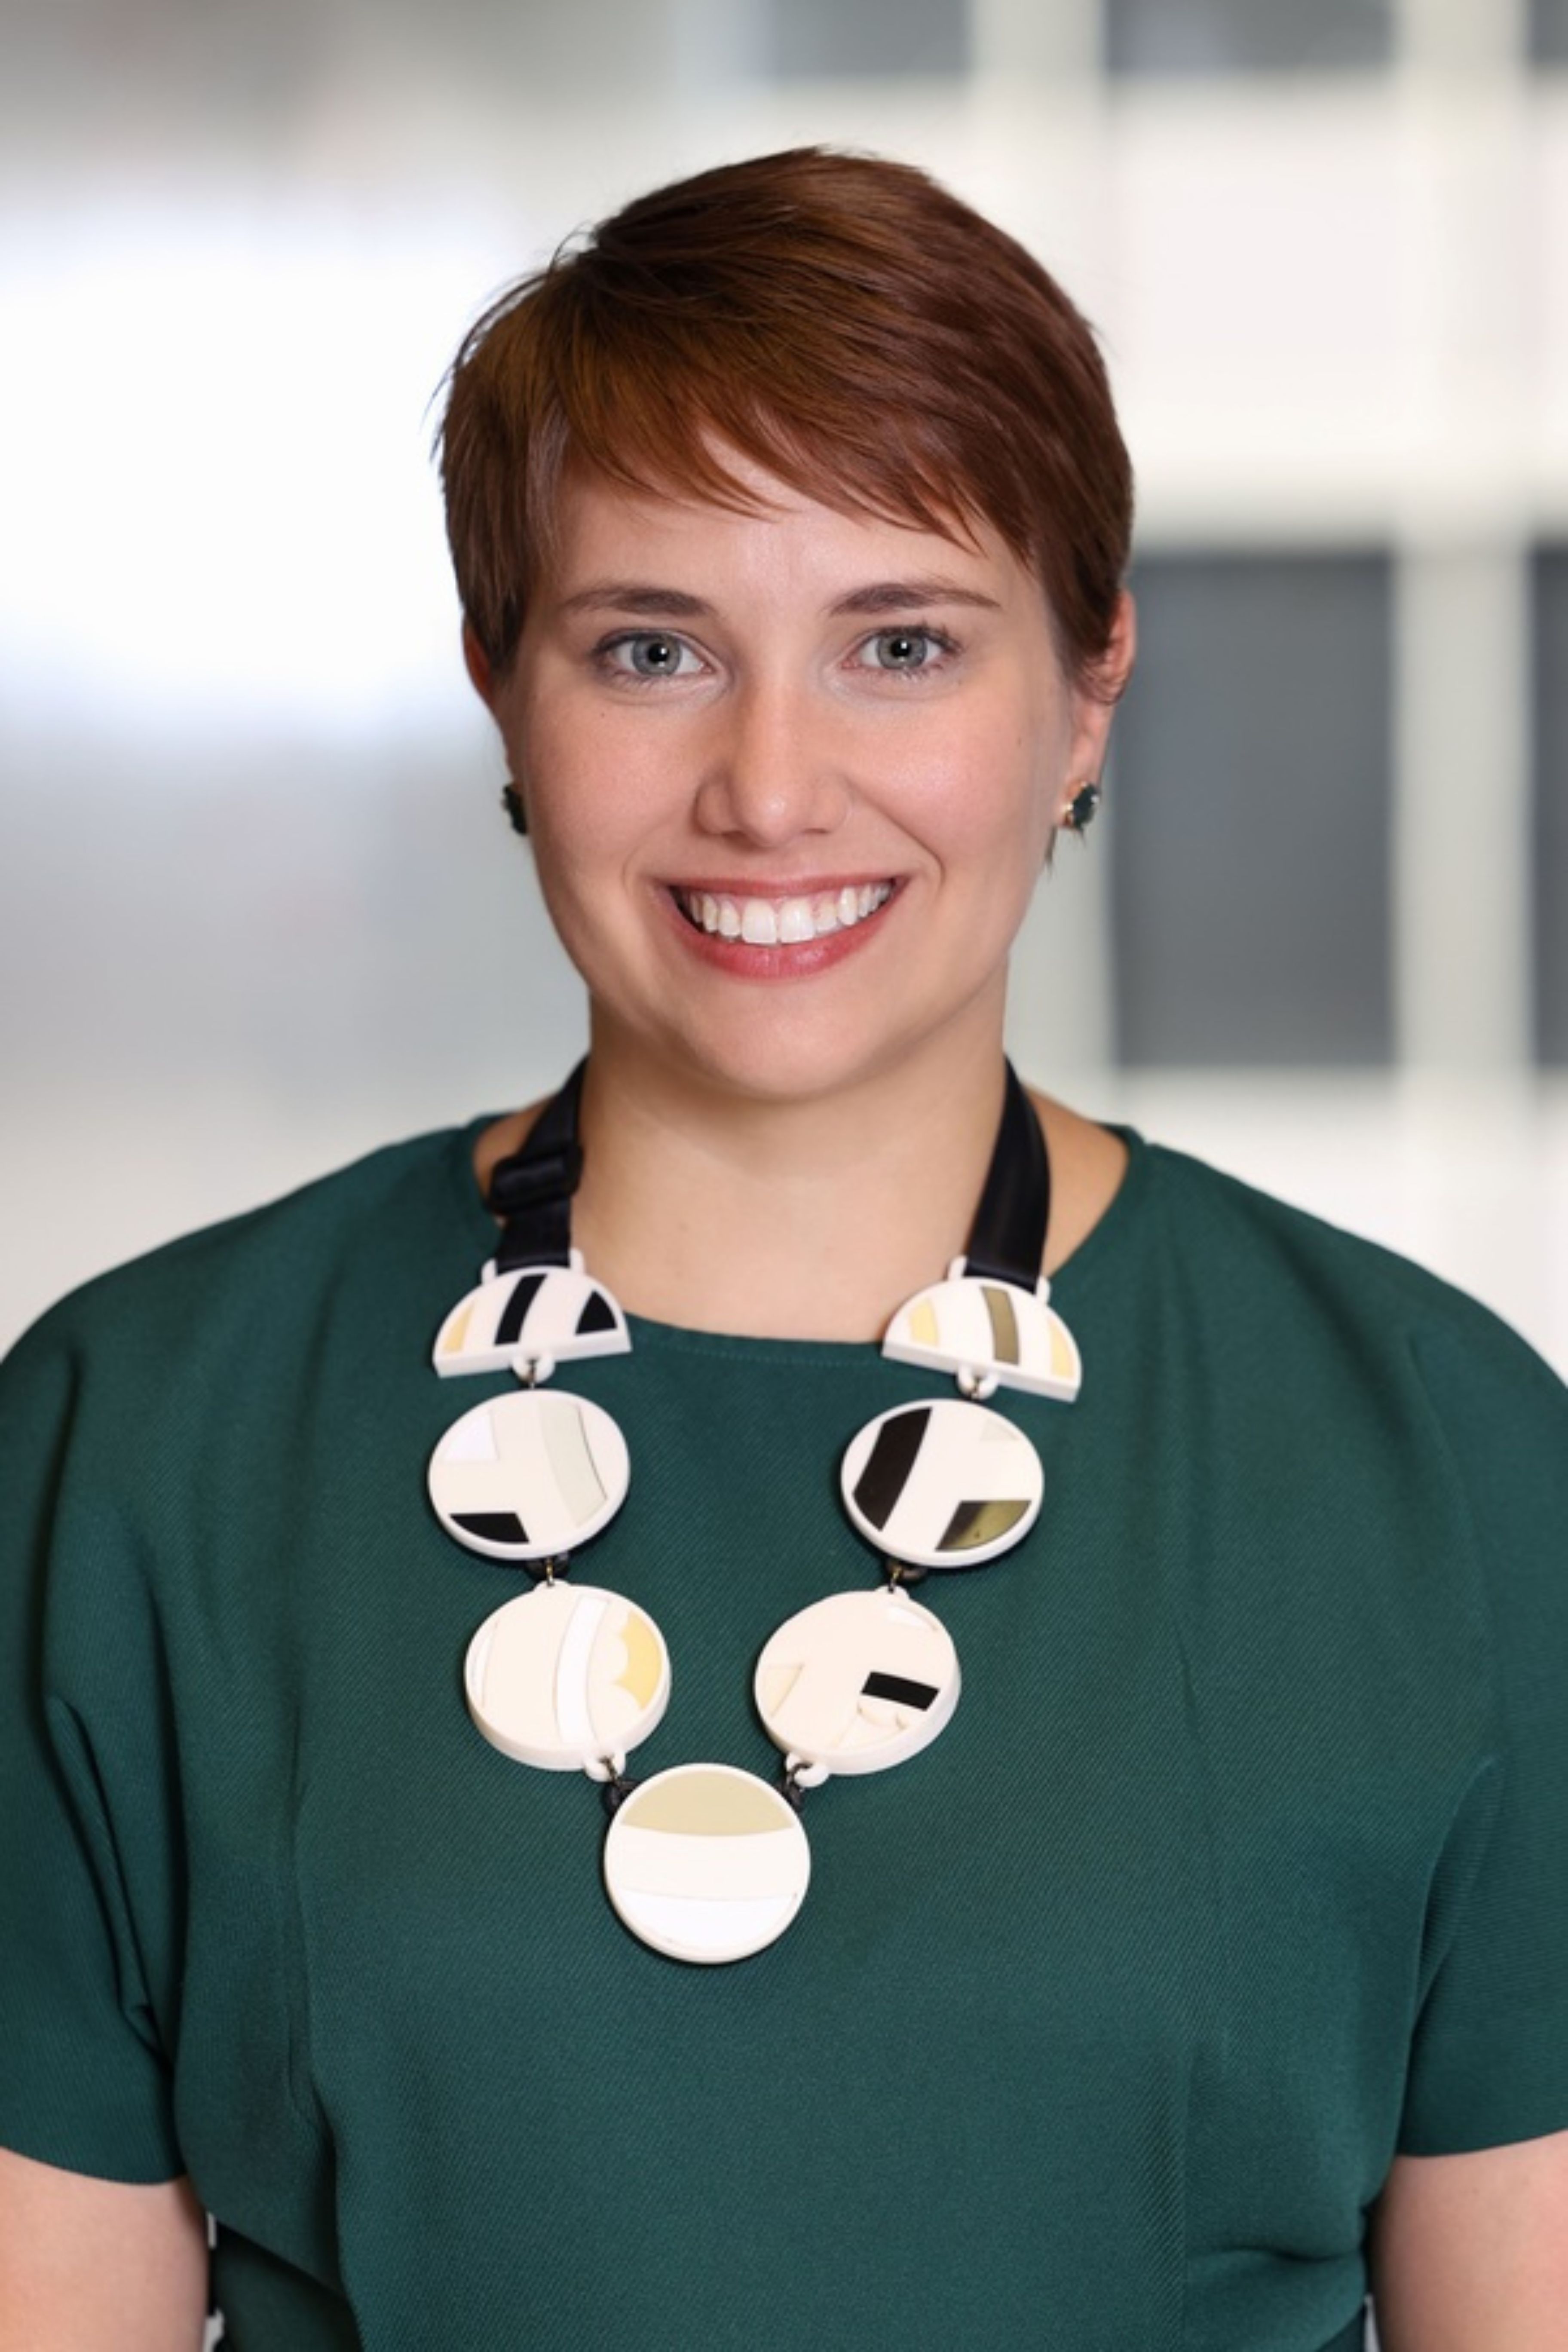
photographer, smile, dress, eyelash, sleeve, collar, t shirt, happy, bow tie, button, formal wear, pattern, event, electric blue, jewellery, fashion accessory, fashion design, uniform, bangs, top, costume, portrait photography